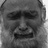
Emotion: sad